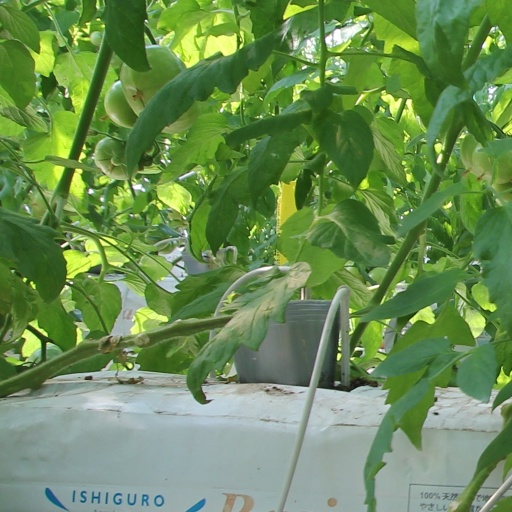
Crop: tomato